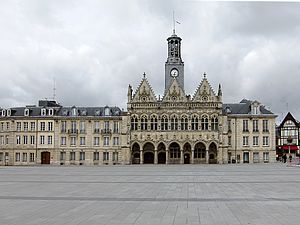
Saint-Quentin
Rådhuset i Saint-Quentin
Rådhuset i Saint-Quentin
Saint-Quentin er en stor fransk provinsby. Den er beliggende i departementet Aisne.